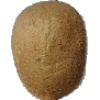
Label: kiwi